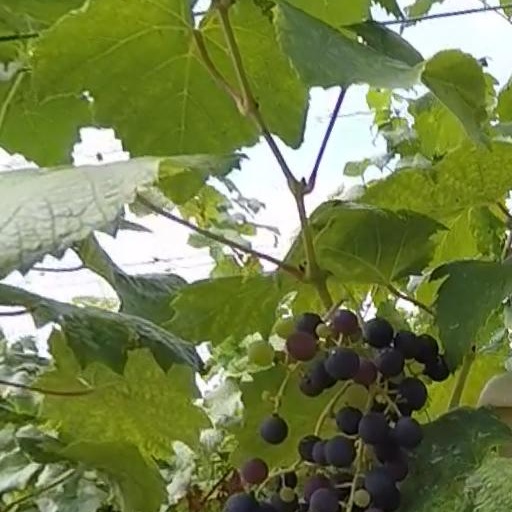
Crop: grape